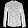
Label: Shirt